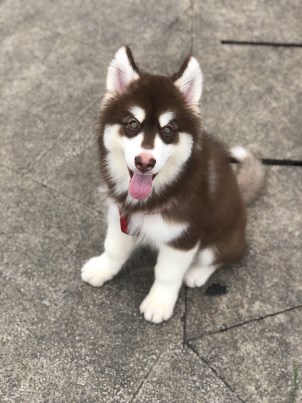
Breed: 1324-n000004-malamute